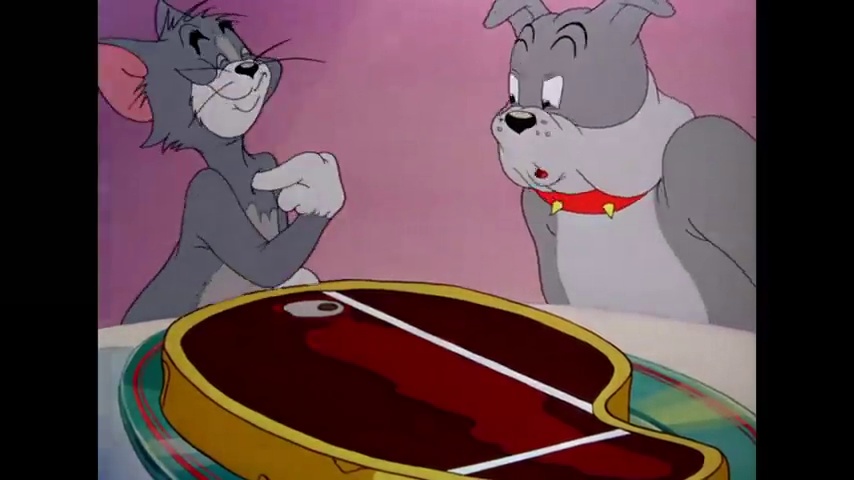
Portrait style: Cartoon Portrait